Burmarsh Road railway station

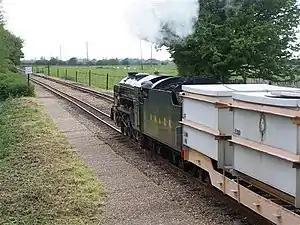
A freight train for New Romney passes the platforms

Burmarsh Road railway station is a station on the Romney, Hythe and Dymchurch Railway in Kent, England. It is four miles south of Hythe.